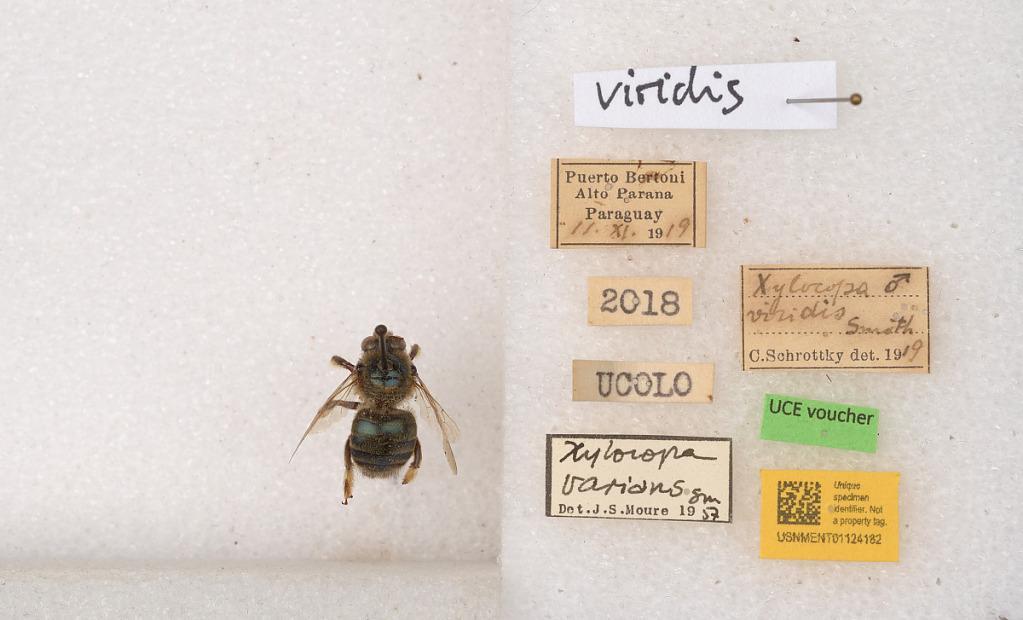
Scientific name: Xylocopa (Schonnherria) viridis Smith
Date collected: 1919-11-11
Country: Paraguay
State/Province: Alta Parana
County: Presidente Franco
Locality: Puerto Bertoni
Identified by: Moure, J. S.